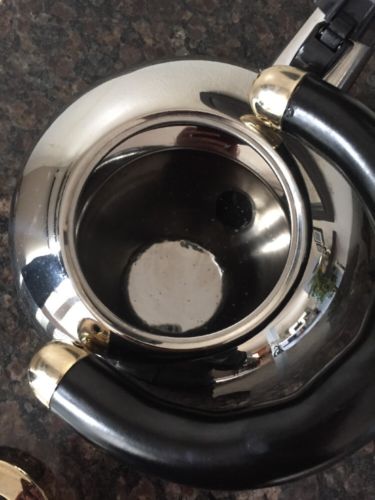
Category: kettle